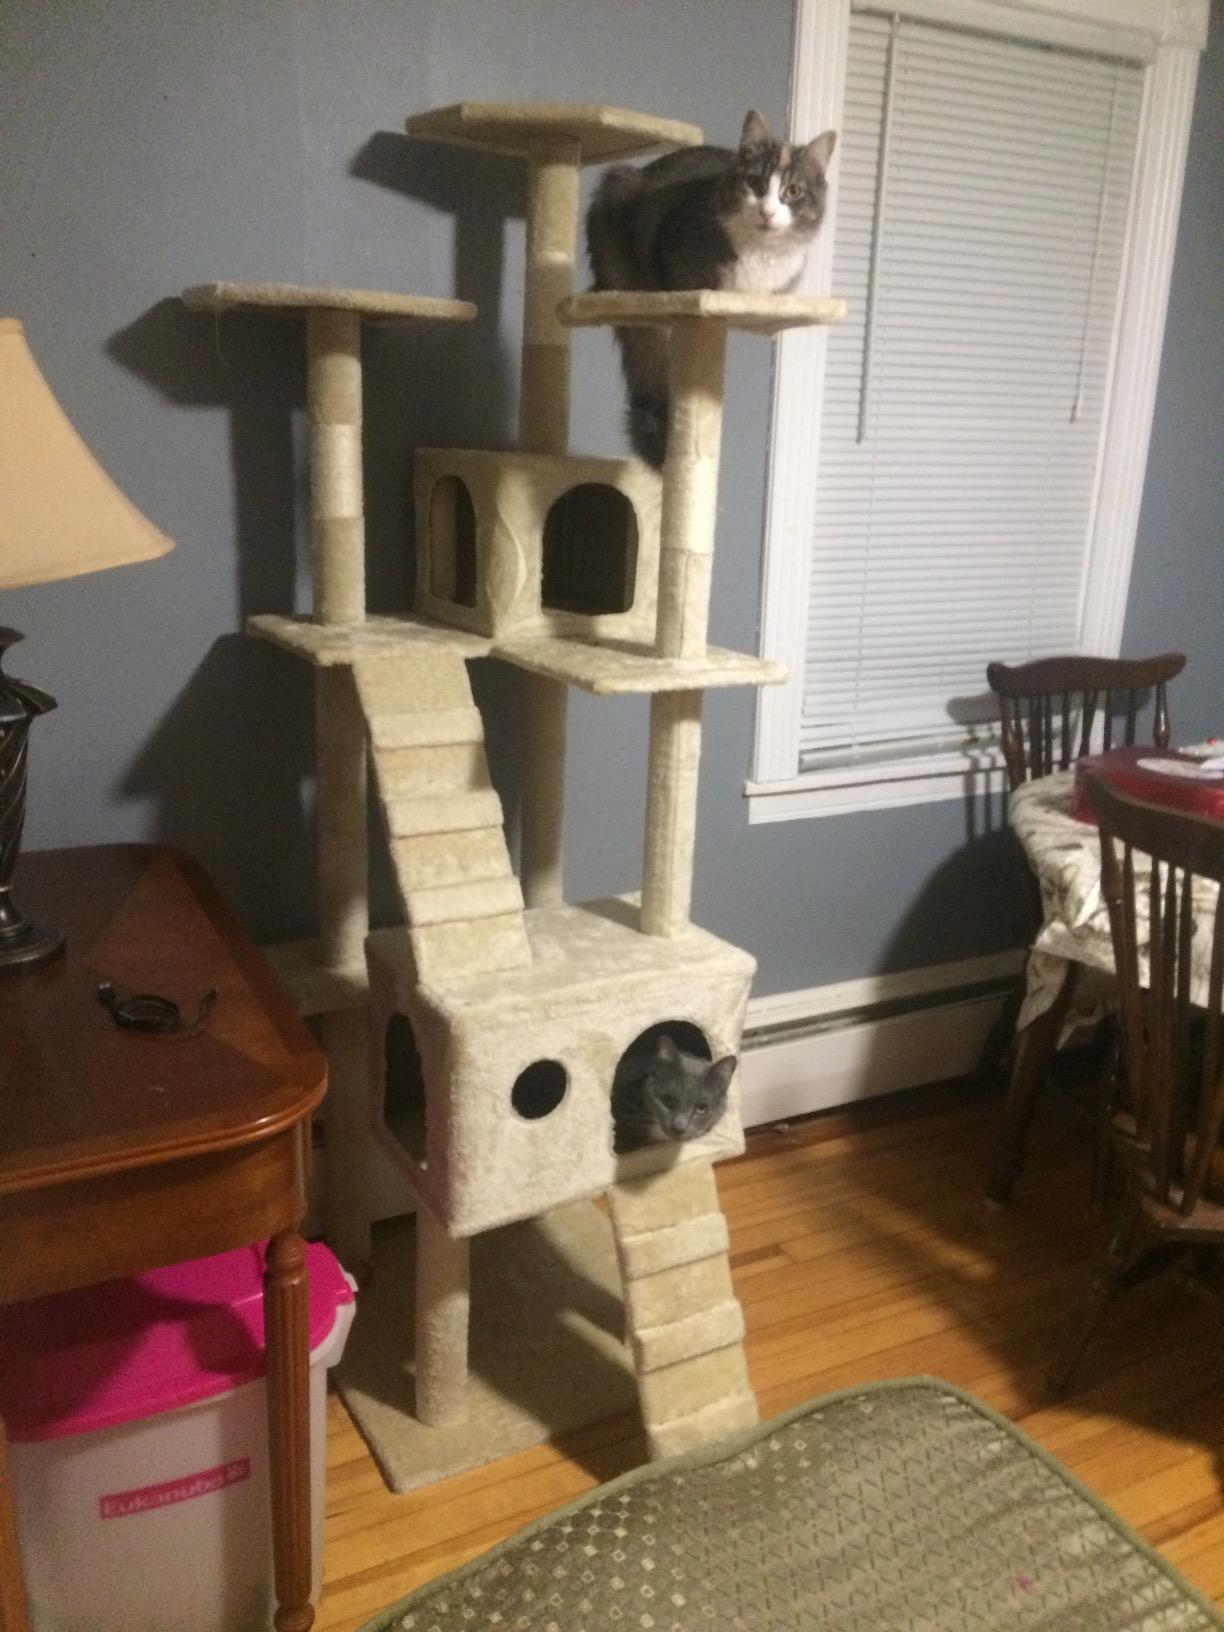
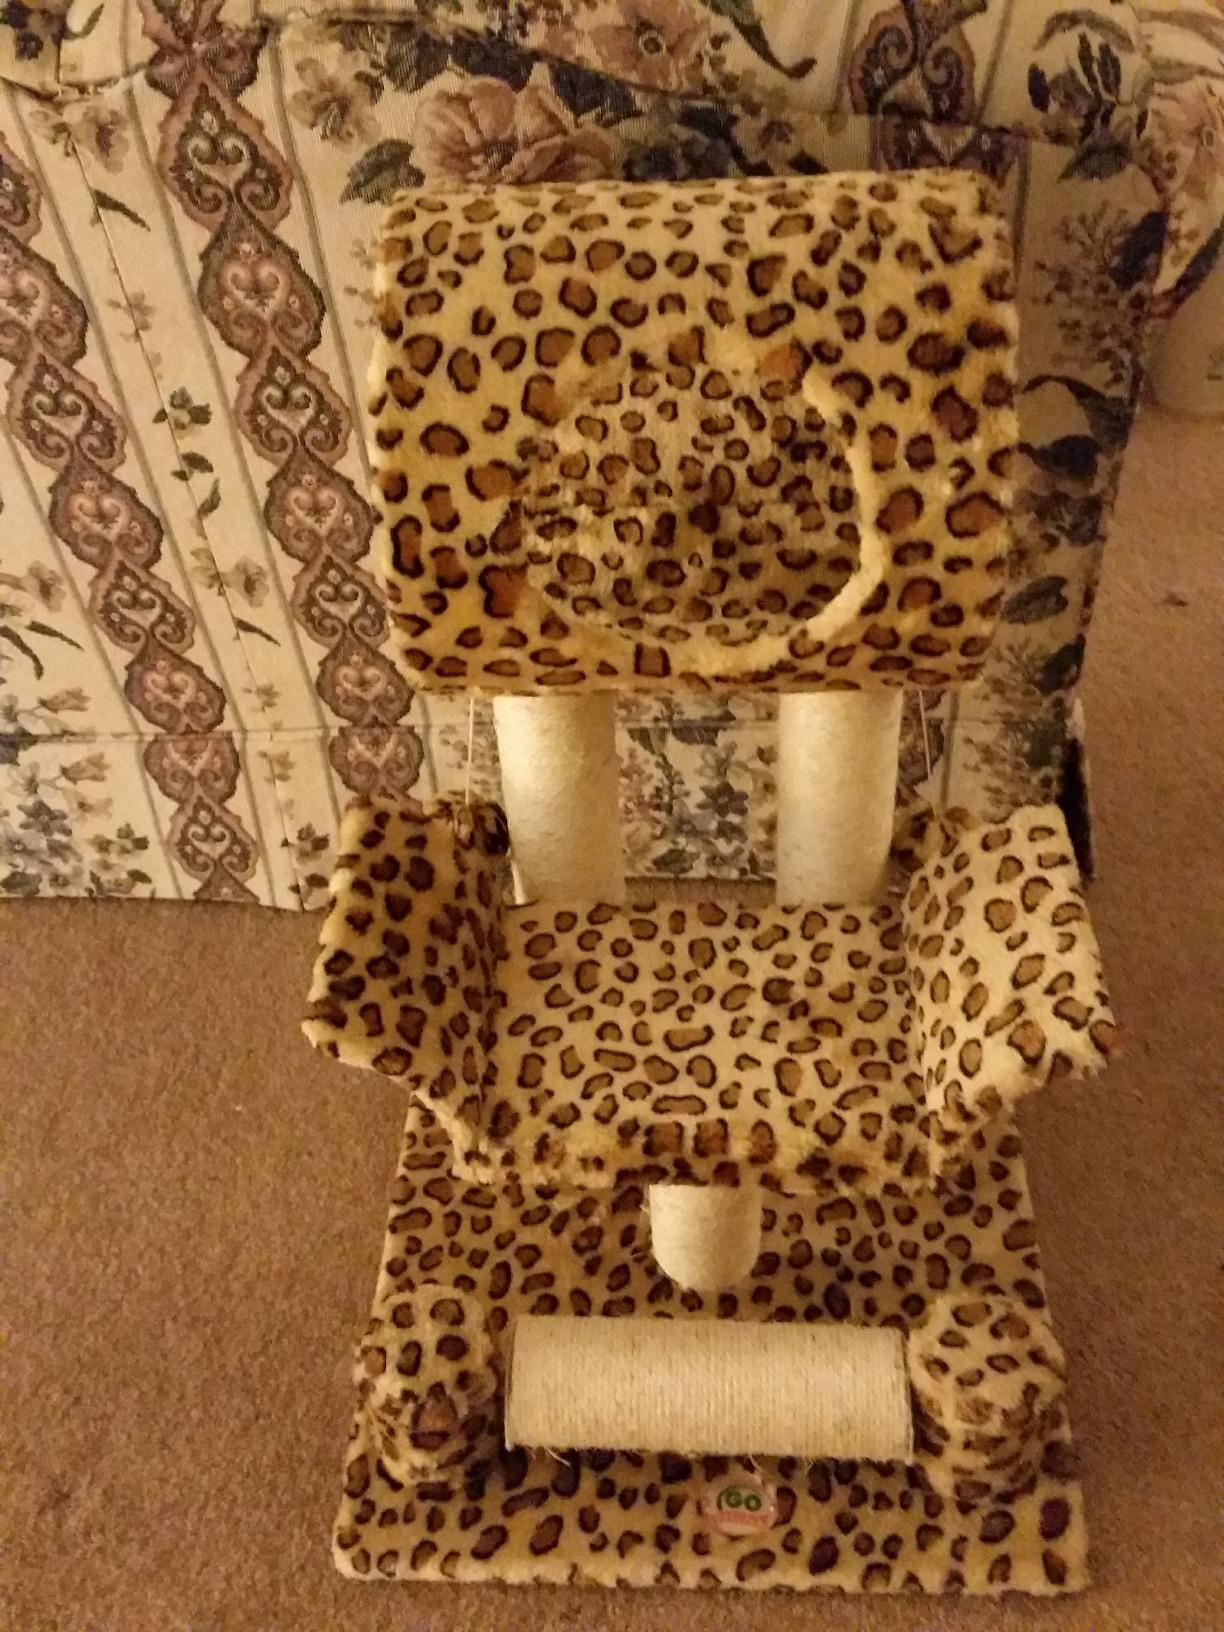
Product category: items_cat tree
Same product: no